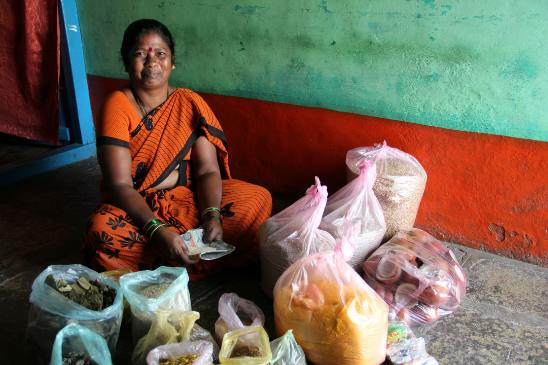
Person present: Yes